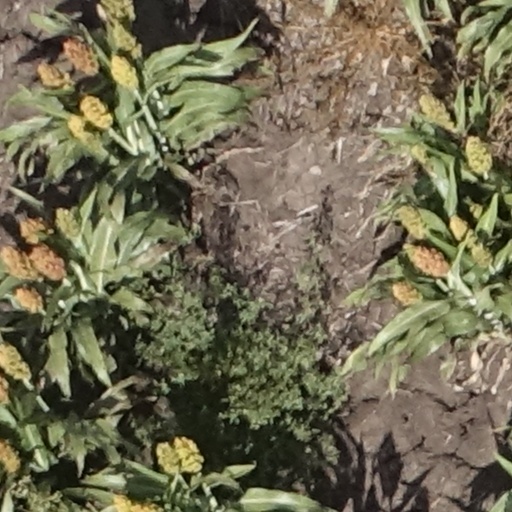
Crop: sorghum